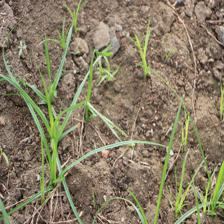
Label: Grass